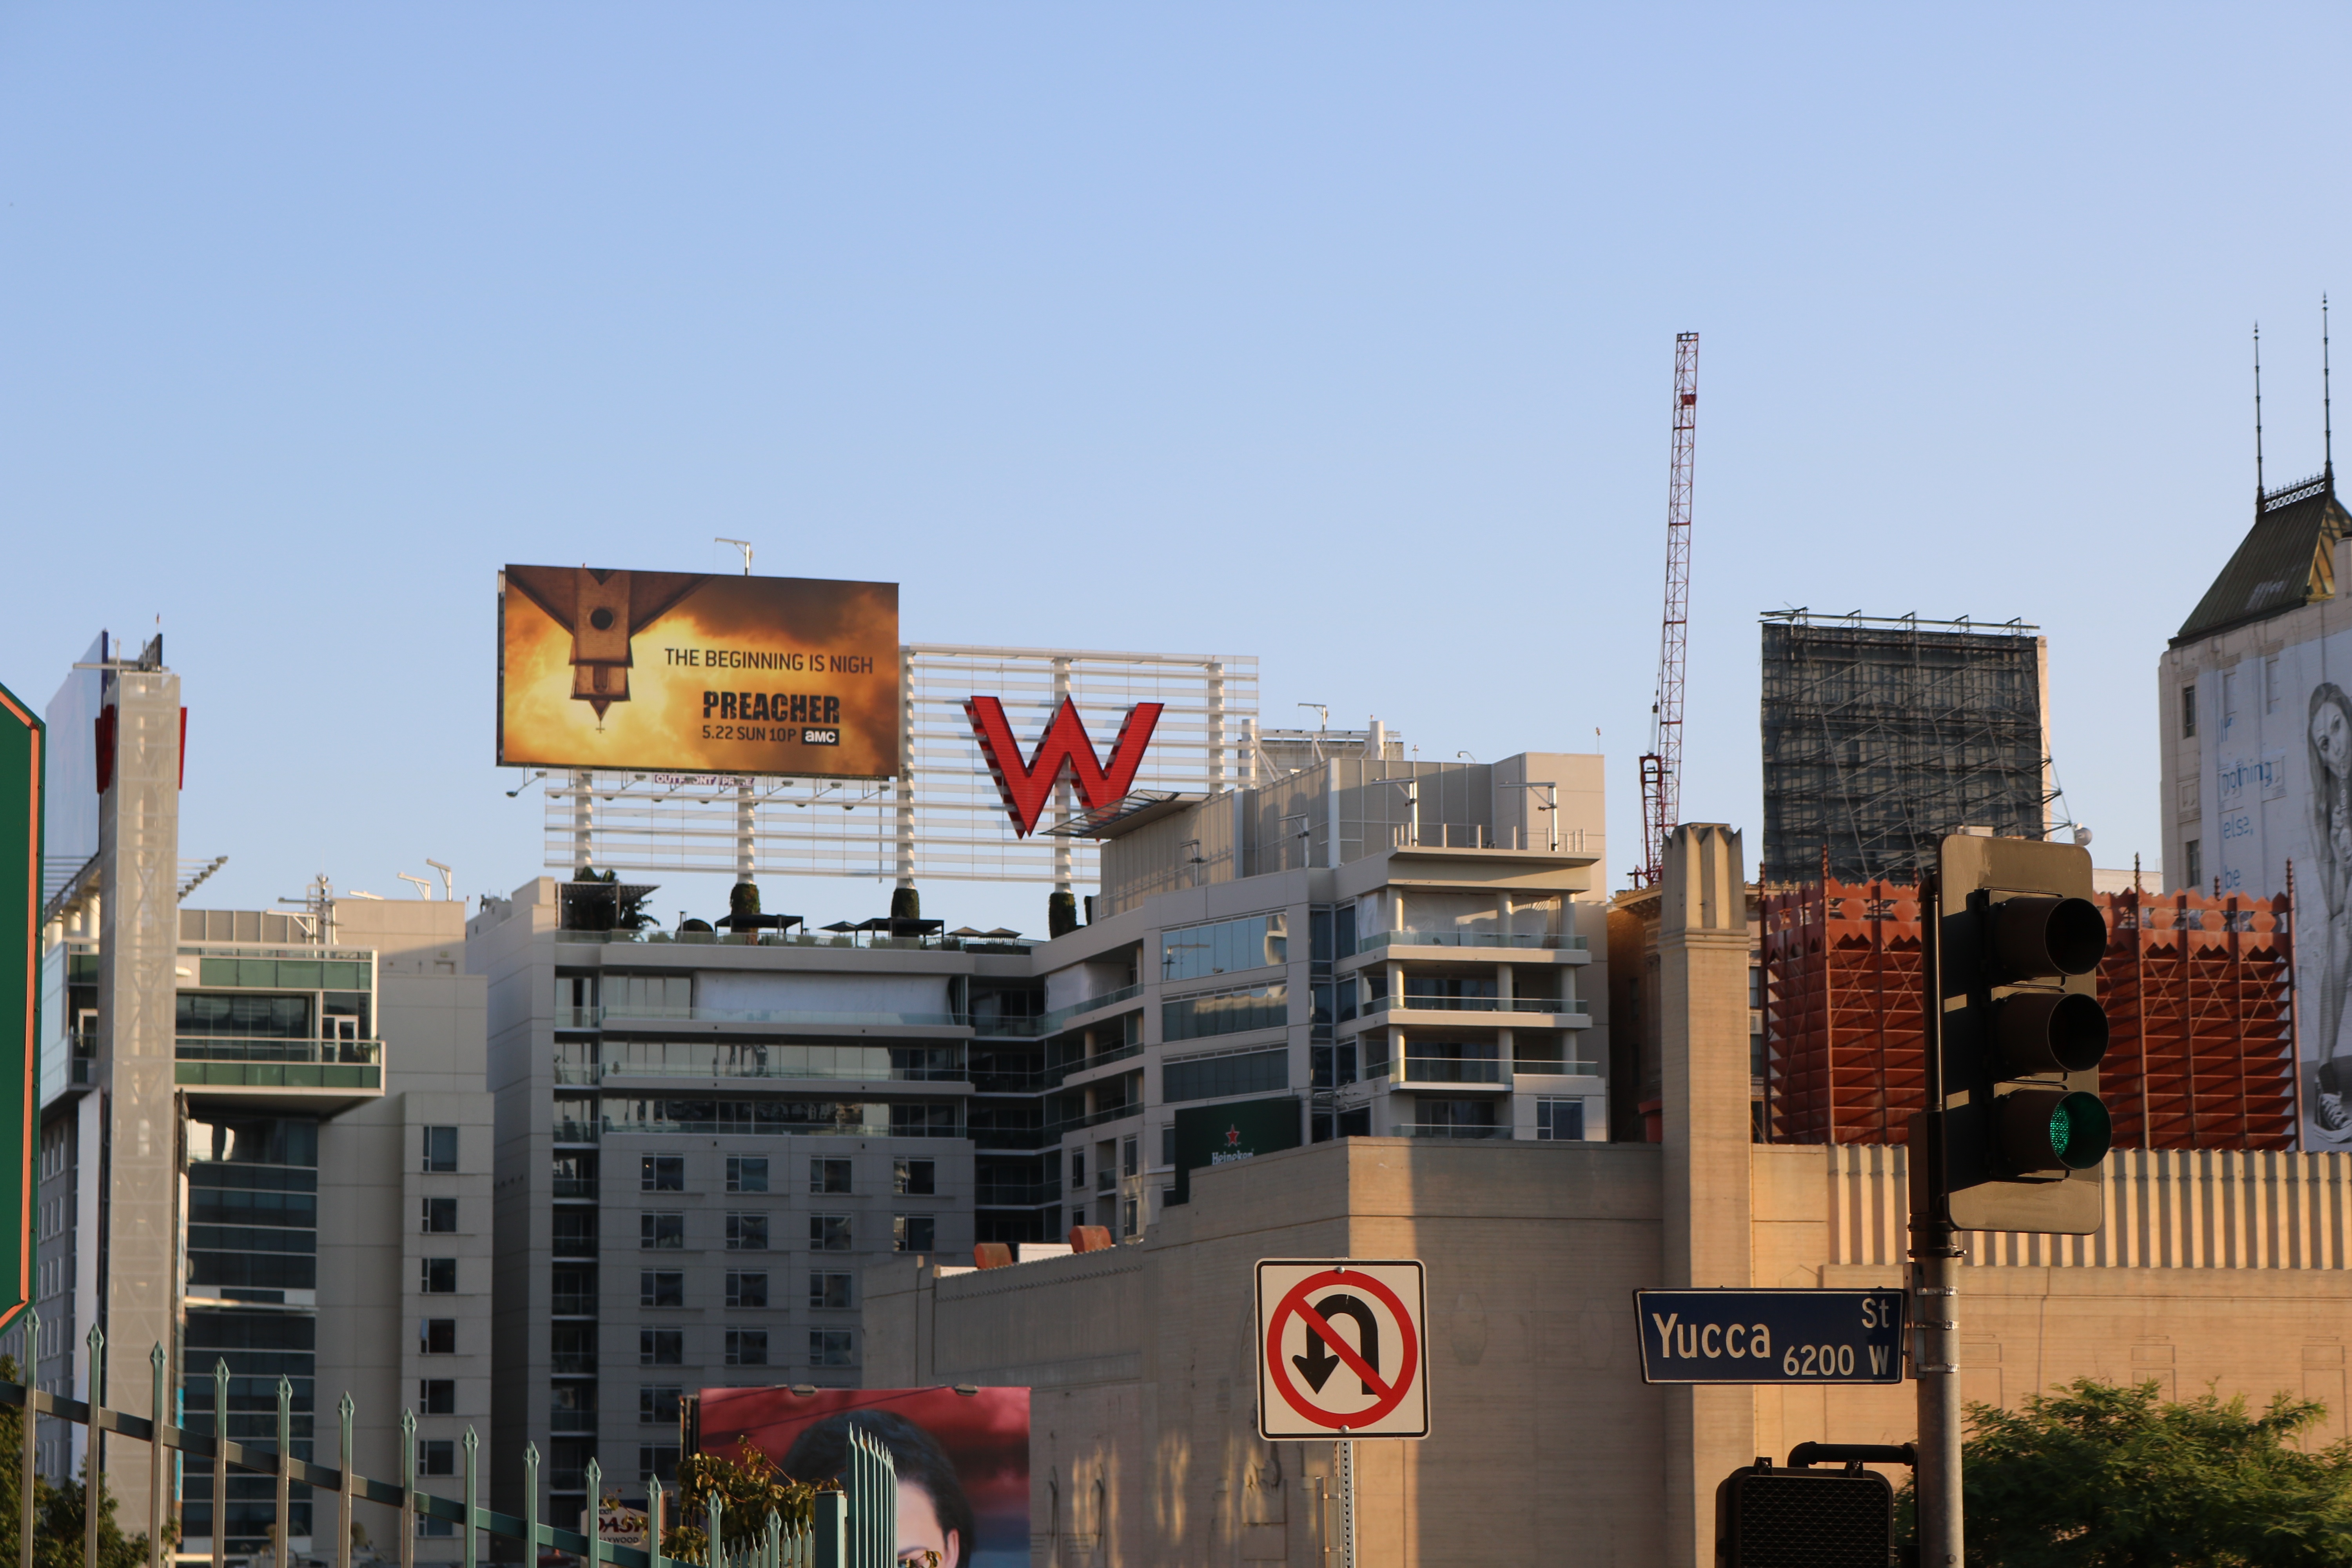
skyline, town, city, advertising, cityscape, downtown, transport, stadium, tower block, neighbourhood, urban area, human settlement